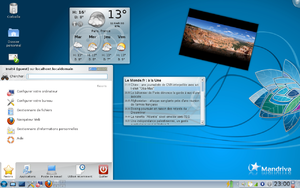
Mandriva SA est une société française créée en 1998 et liquidée en 2015, qui a édité le système d'exploitation Mandriva Linux.
Mandriva 2010.0 est le nom donné à la 25ᵉ édition de la distribution Mandriva Linux sortie officiellement le 3 novembre 2009. Comme à l'habitude, cette nouvelle version est développée dans le cadre du projet Cooker. Elle suit la Mandriva 2009 Spring.